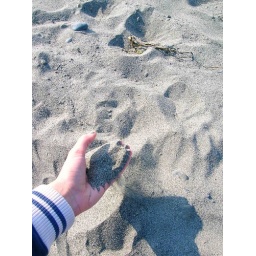
the gray sand in my hand